Culture of Columbus, Ohio

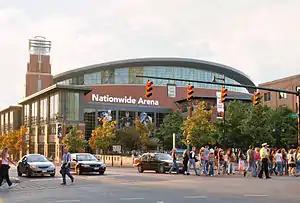
Nationwide Arena, home of the NHL's Columbus Blue Jackets, Arena District

Columbus has professional sports teams in hockey, association football (soccer), and minor league baseball. The Columbus Blue Jackets of the National Hockey League play at Nationwide Arena. The Columbus Destroyers of the defunct Arena Football League played there as well until the league's demise. The Columbus Crew of Major League Soccer play at their own stadium, Columbus Crew Stadium, which was the first Soccer-specific stadium built in the United States. The Crew were one of the original members of the MLS, and have recently won their first MLS Cup in 2008. The Columbus Clippers, Triple A affiliate of the Cleveland Guardians (formerly a long-time affiliate of the New York Yankees through 2006, and the Washington Nationals through 2008), previously hosting their games at Cooper Stadium but now play in a new ballpark in the Arena District named Huntington Park, which opened in April, 2009. Until the arrival of the Columbus Crew in 1996, Columbus was the largest city in the United States without a franchise in a major professional sports league, a distinction now held by the city of Austin, Texas. Columbus is also one of few cities in the United States which is home to a Team Handball club, the Columbus Armada.